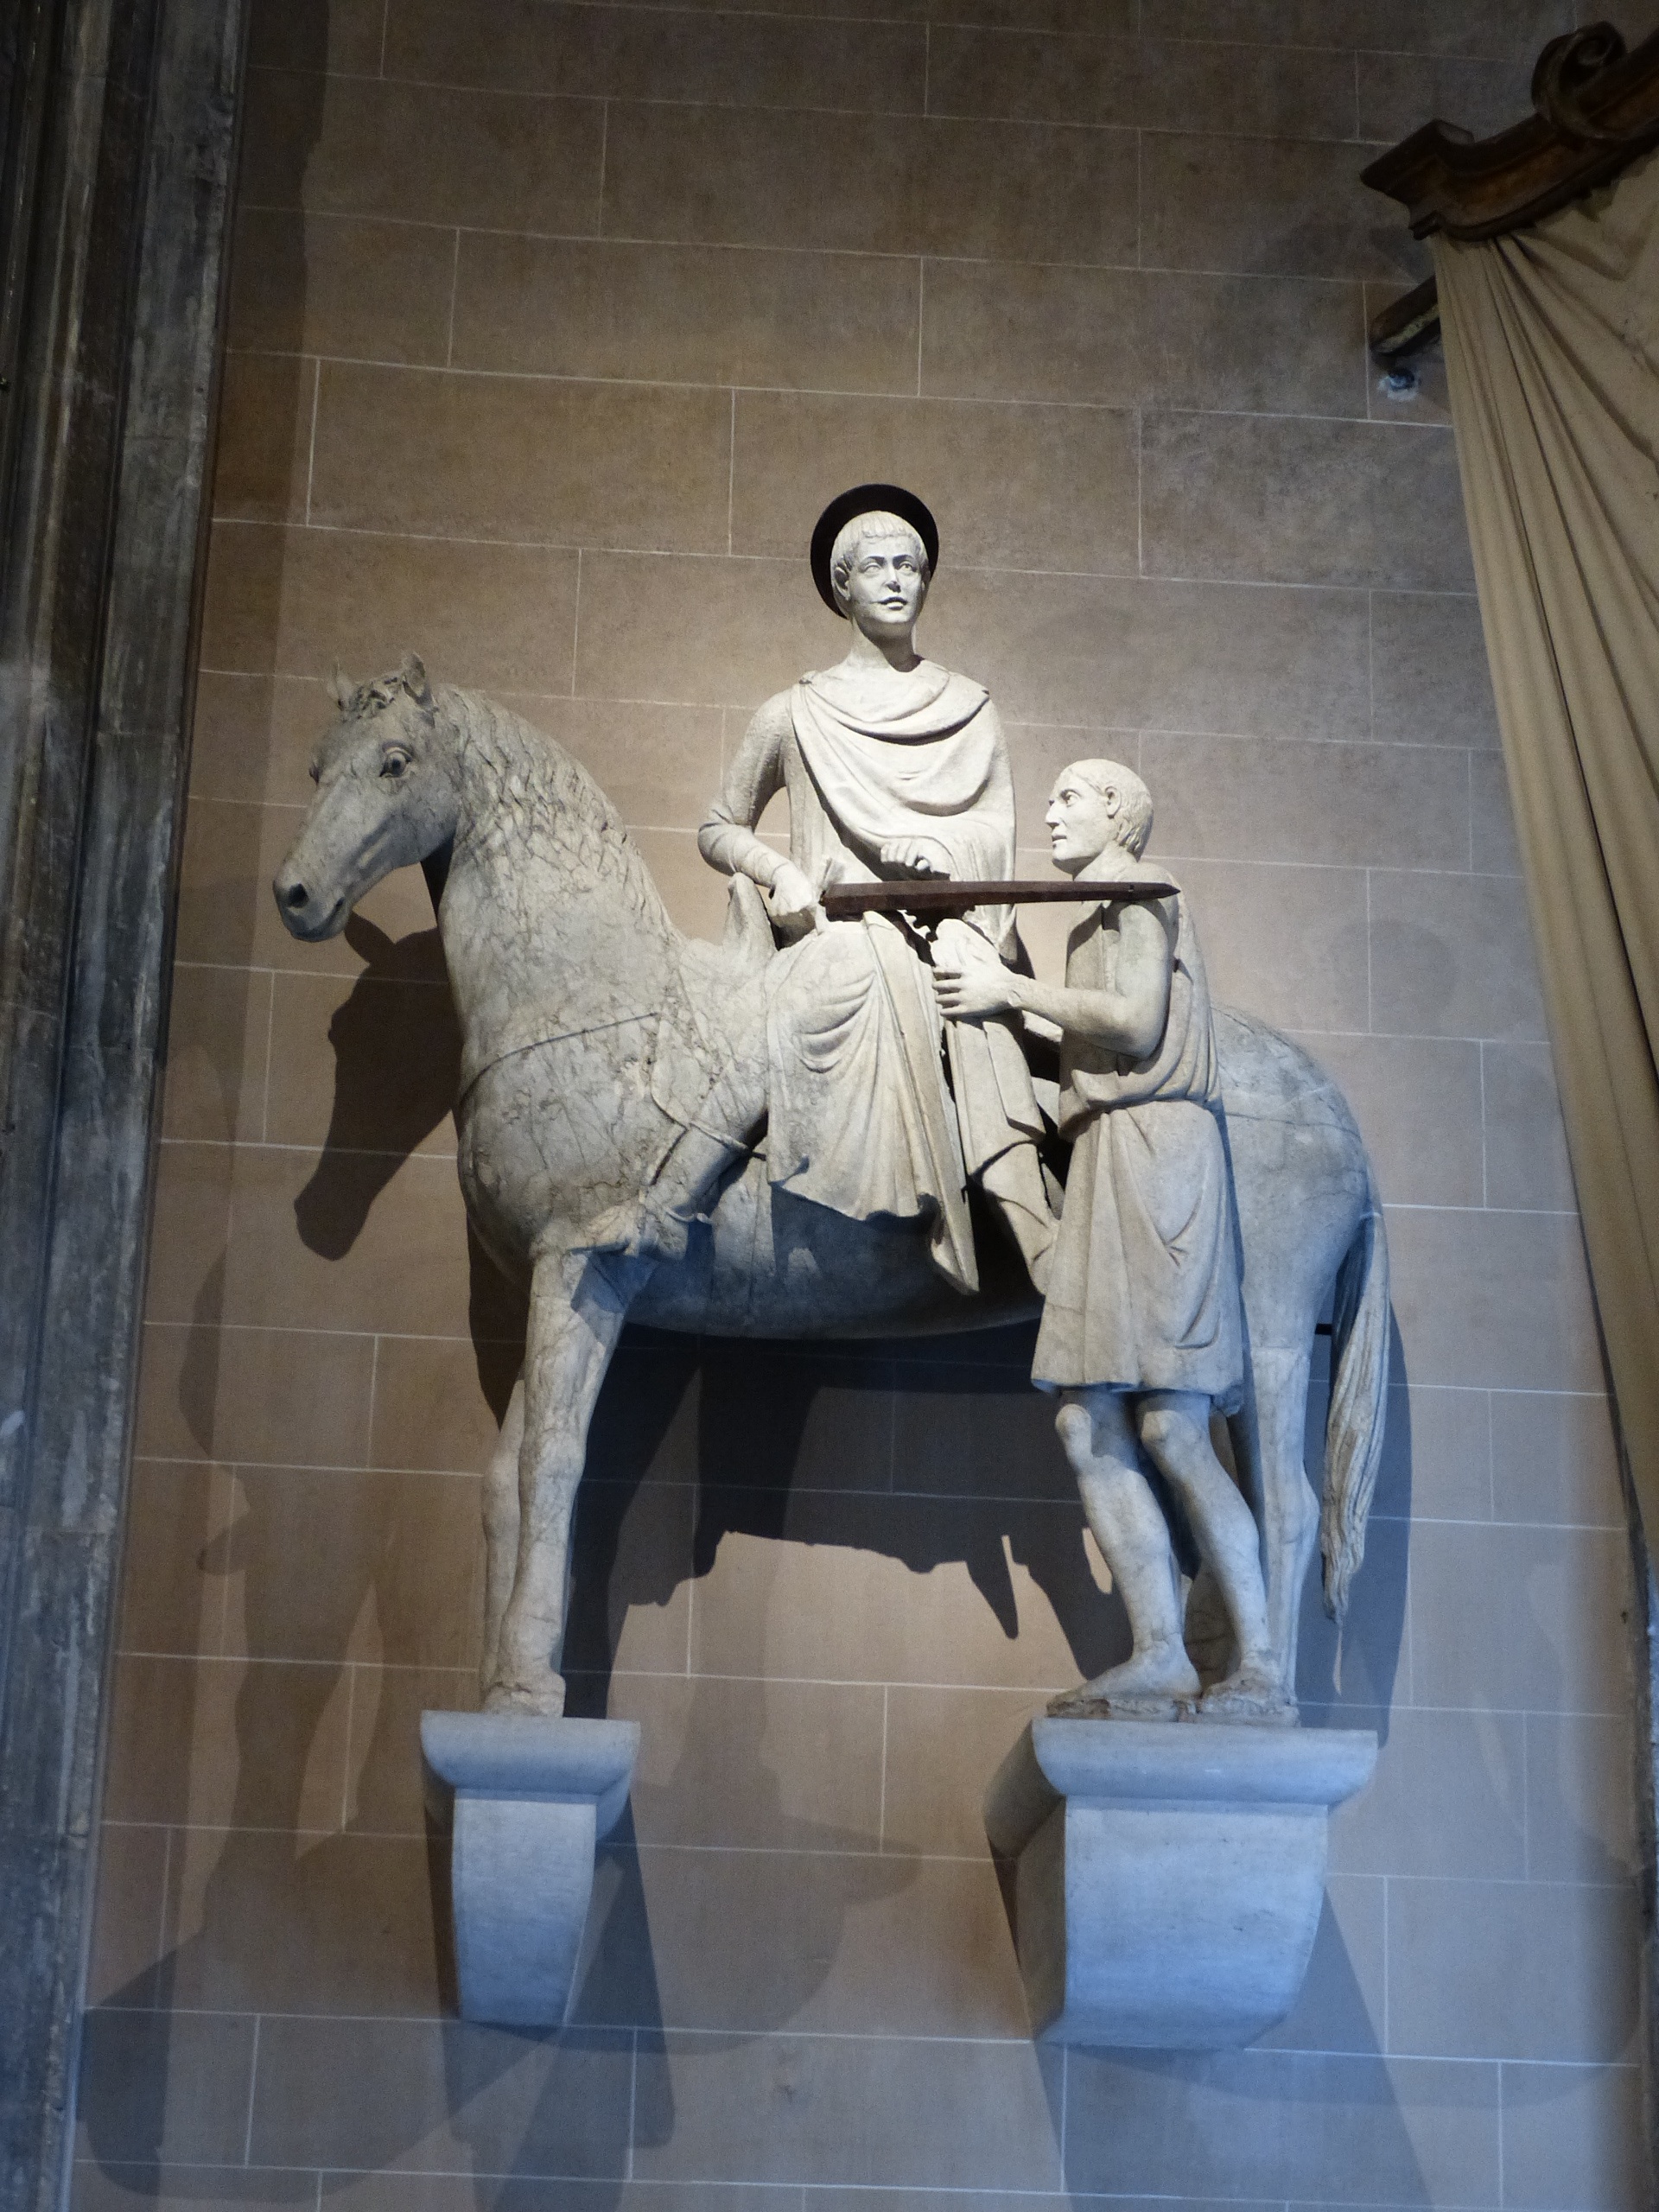
monument, statue, tuscany, sculpture, art, temple, tourist attraction, dom, st martin, lucca, ancient history